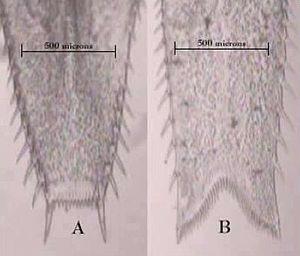
Hemimysis anomala, la crevette rouge sang, est une espèce de crustacés appartenant à la classe des Malacostraca, à l'ordre des Mysida et à la famille des Mysidae.